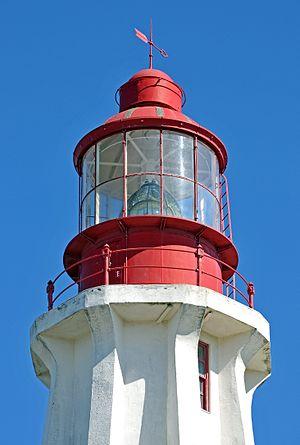
Fanal et coupole du phare de Pointe-au-Père
Le phare de Pointe-au-Père est un phare maritime situé à Rimouski au Québec. Sa construction, en 1909, est liée aux pressions des armateurs et à la volonté du gouvernement canadien d'améliorer les aides à la navigation sur le fleuve Saint-Laurent au début du XXᵉ siècle. C'est le troisième phare à être construit à Pointe-au-Père et le principal bâtiment de la station d'aide à la navigation de Pointe-au-Père.